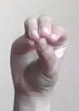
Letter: ha